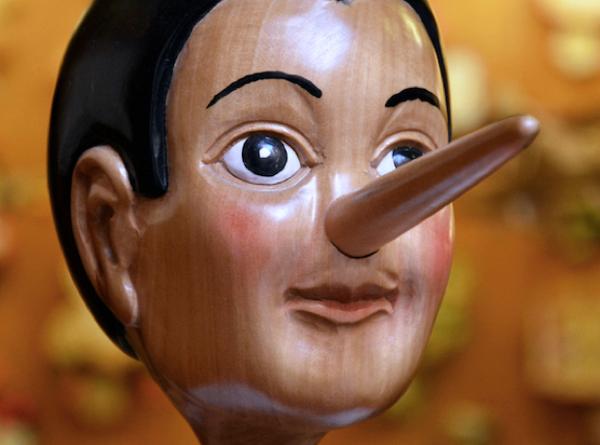
回答: 行けたら行くねー